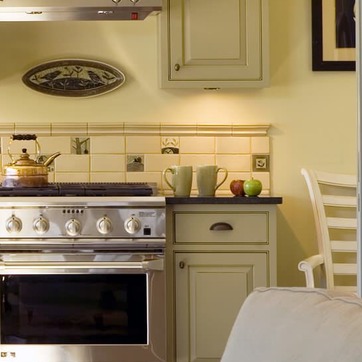
Material: ceramic